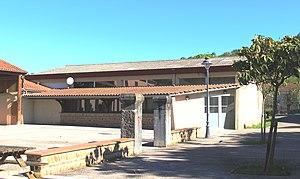
Salle des fêtes d'Osmets (Hautes-Pyrénées)
Osmets est une commune française située dans le département des Hautes-Pyrénées, en région Occitanie.